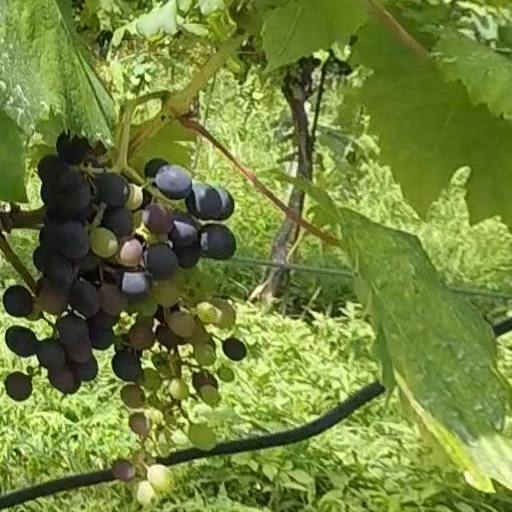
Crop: grape